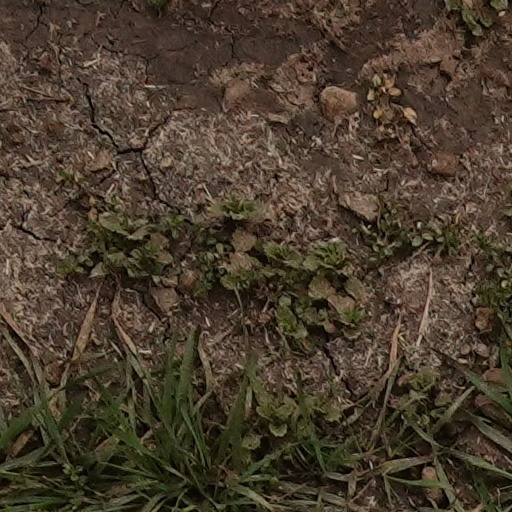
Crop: wheat